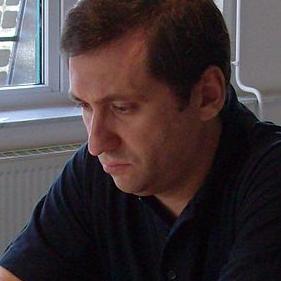
Age: 35